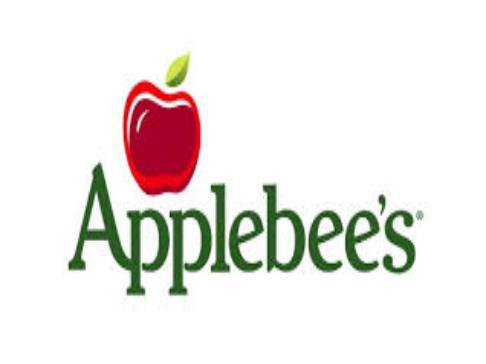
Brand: Applebee's
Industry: Food